Western Carolina University

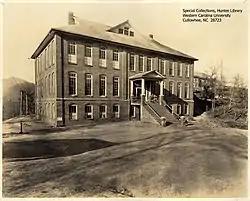
The Joyner Building served as a combination classroom, auditorium, and administration facility from its completion in 1913 until the 1930s, when other buildings relieved pressure on Joyner. It was destroyed by fire in 1981, at which time it was the oldest building on campus.

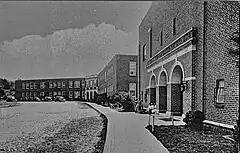
McKee Training School & Hoey Auditorium, two of many buildings on Campus built with help from the Works Progress Administration during the late 1930s and early 1940s. McKee Hall, as it has since been rechristened, was named for Gertrude Dills McKee, who was a great supporter of the university throughout her public life.

In 1888, the residents of Cullowhee desired a better school for the community than was offered in public schools of that day, organized a board of trustees